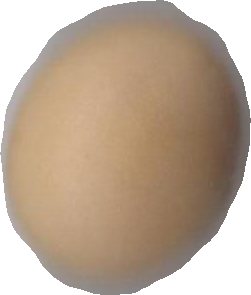
Variety: Grobogan